Lehigh County, Pennsylvania

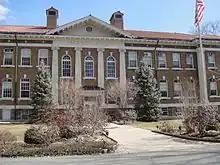
Cedar Crest College in Allentown in March 2014

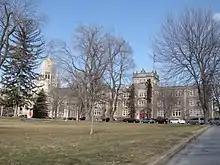
Muhlenberg College in Allentown in March 2014

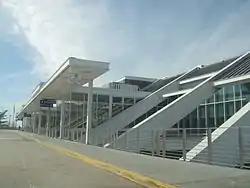
Lehigh Valley International Airport, Pennsylvania's fourth-busiest airport, in Hanover Township in Lehigh County

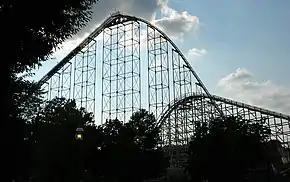
Dorney Park & Wildwater Kingdom's Steel Force and Thunderhawk roller coasters in Allentown; Steel Force is the eighth-tallest steel roller coaster in the world with a first drop of and a top speed of .

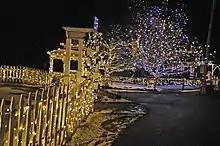
Christmas lights at Lehigh Valley Zoo in Schnecksville in December 2020

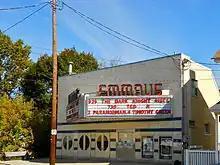
The historic Emmaus Theatre on South Fourth Street in Emmaus in October 2012

Lehigh County's primary commercial airport is Lehigh Valley International Airport , located in Hanover Township in the county. The county is also served by Allentown Queen City Municipal Airport, a two-runway general aviation facility located off Lehigh Street in Allentown used predominantly by private aviation.